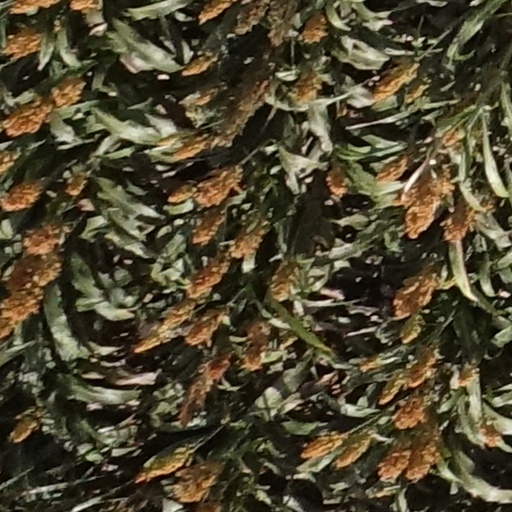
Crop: sorghum